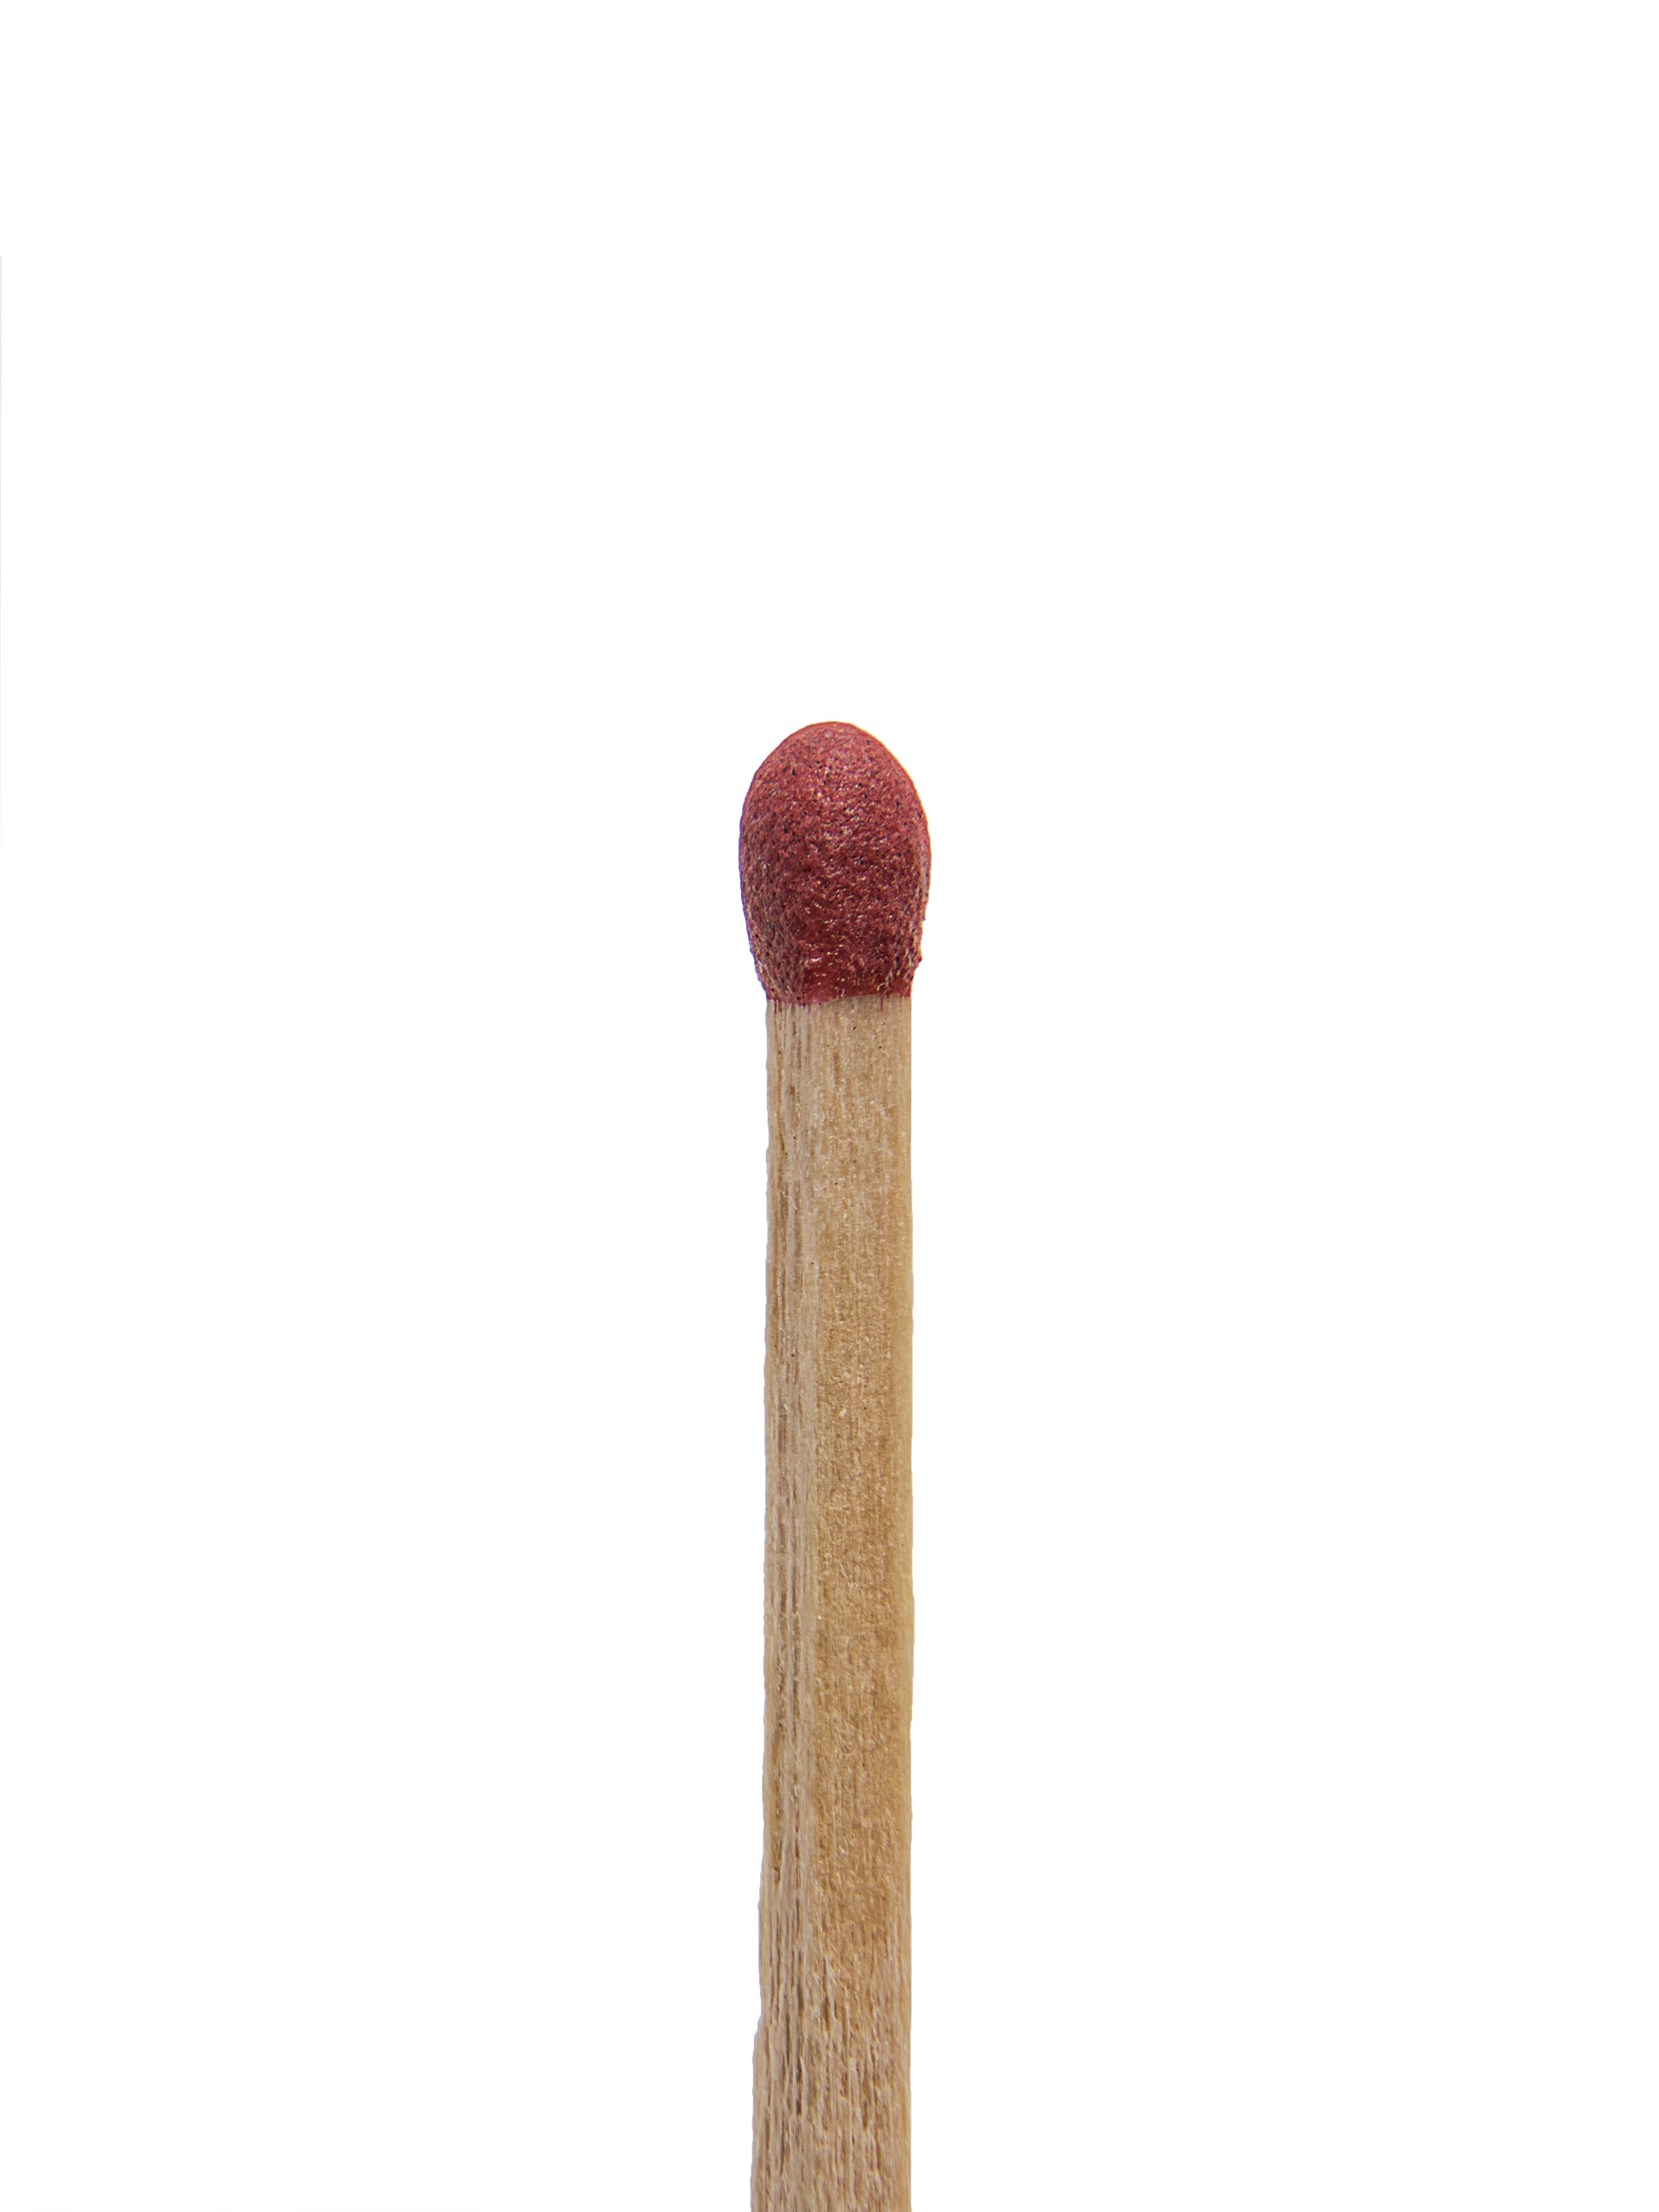
hand, wood, white, isolated, brush, tool, red, equipment, macro, small, material, single, wooden, head, danger, safety, new, match, ignite, flammable, stick, sulphur, household, ignition, matchstick, igniting